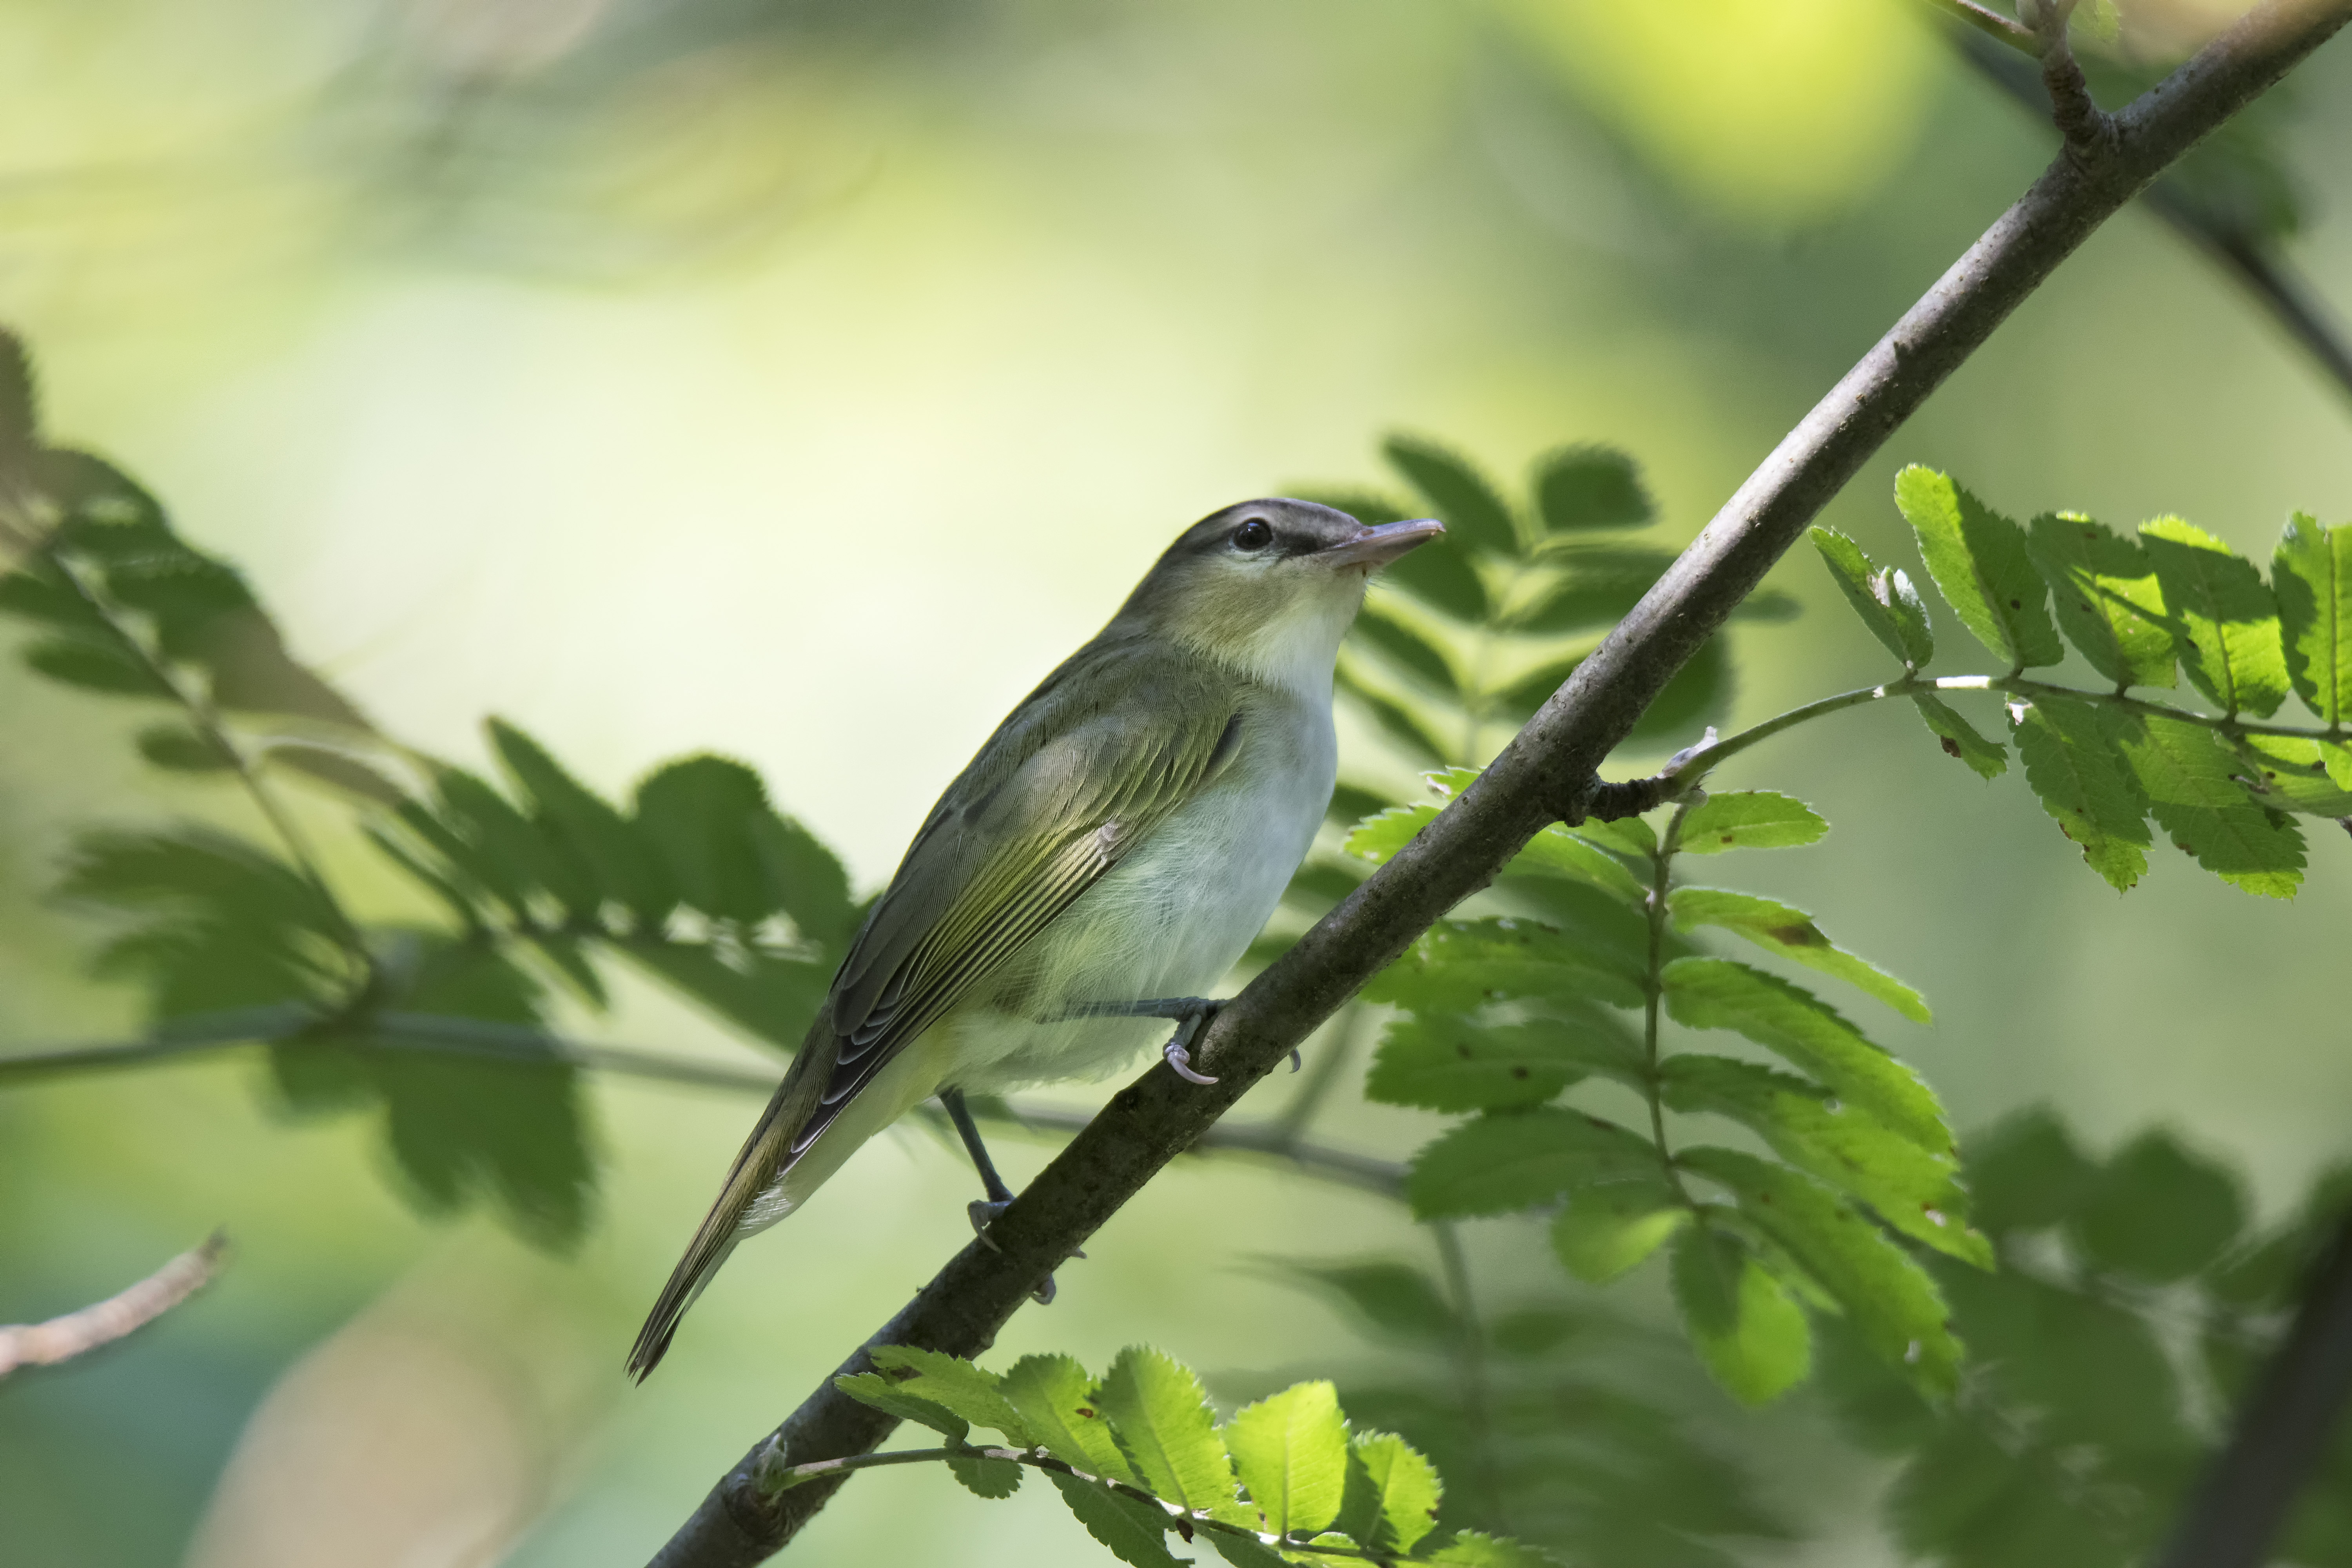
nature, branch, bird, wildlife, green, red, beak, fauna, canada, vertebrate, yeux, eyed, quebec, aux, sherbrooke, oiseau, rouges, vireo, perching bird